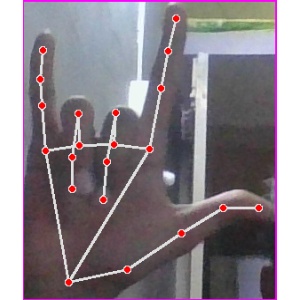
अक्षर: व